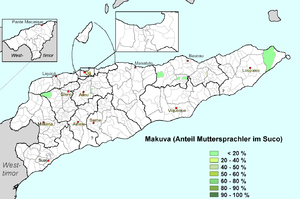
Depuis son indépendance en 2002, le Timor oriental possède deux langues officielles : le tétoum et le portugais. Il fait partie de la Communauté des pays de langue portugaise.